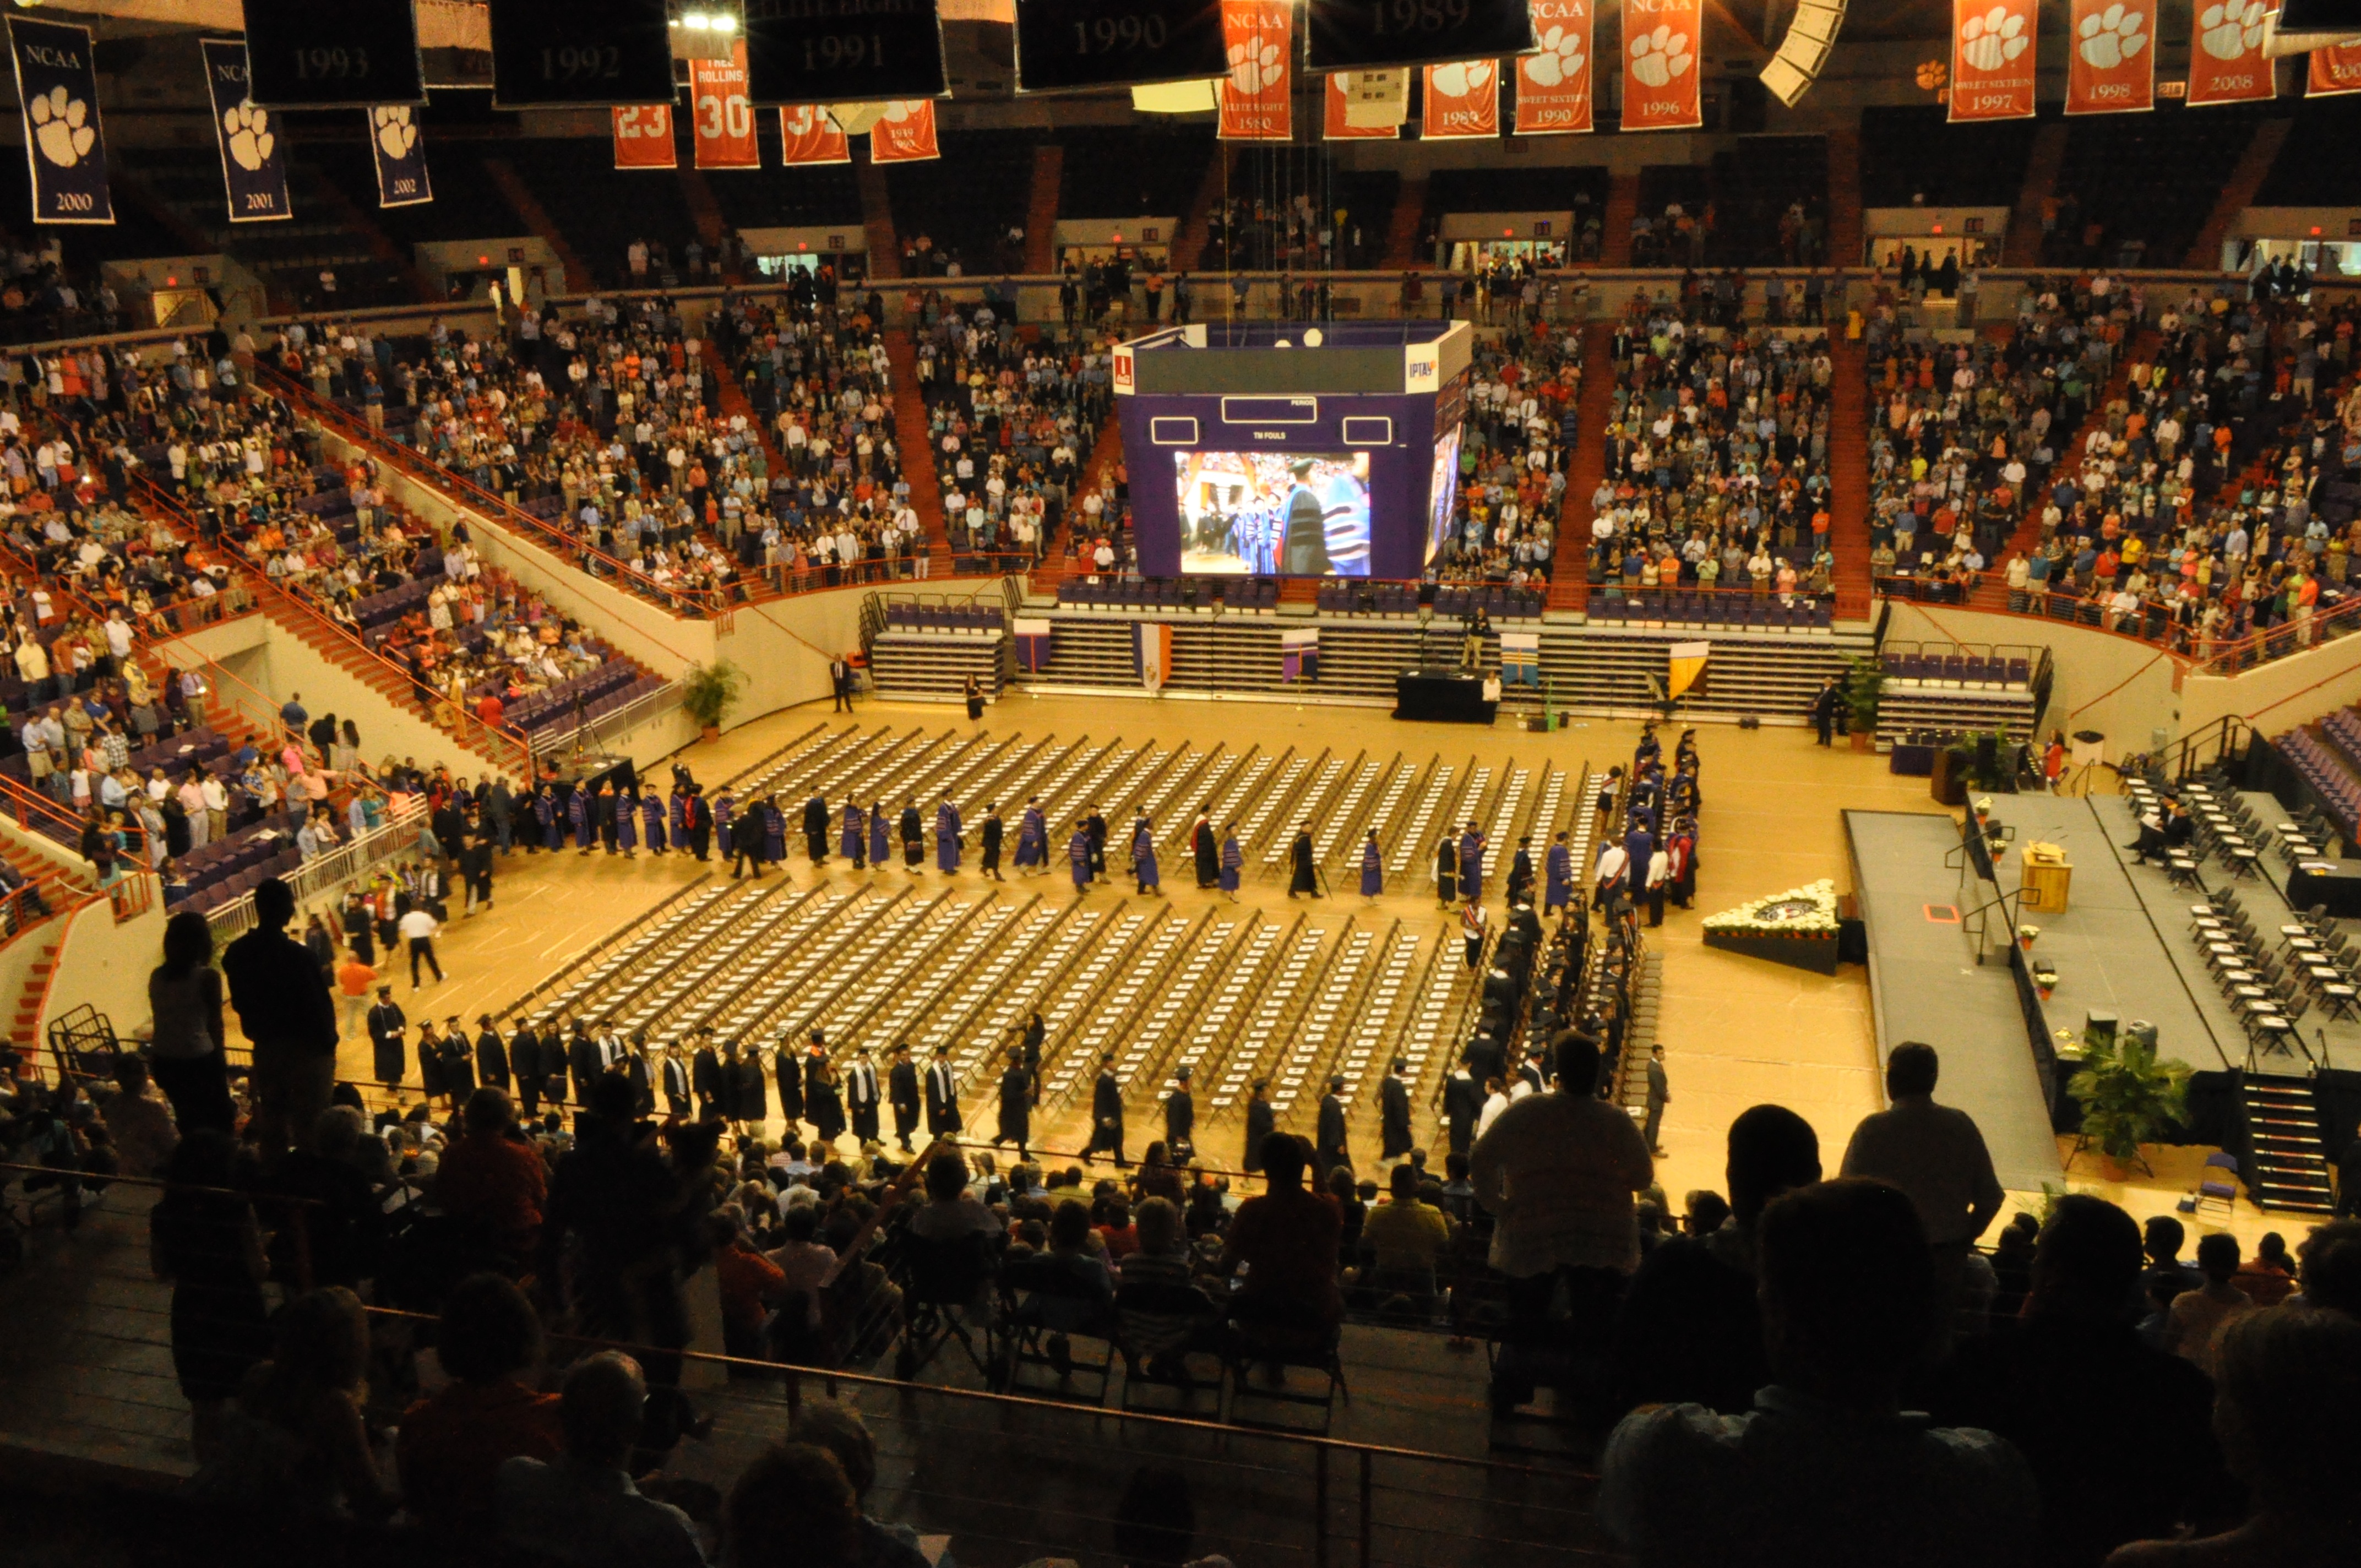
auditorium, crowd, celebration, audience, musician, education, ceremony, arena, stage, orchestra, university, graduation, diploma, convention, achievement, degree, orchestra pit